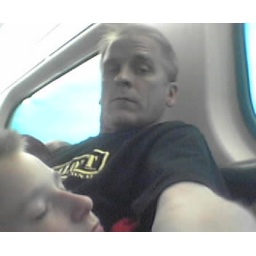
Sleeping boy in lap on train